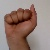
The image shows a hand gesture representing the letter 'A' in Indian Sign Language.